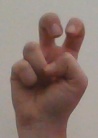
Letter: toot